Retention of the frigate Libertad in Ghana

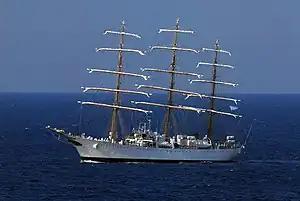
Argentinian frigate "Libertad" in 2007

The retention of the frigate "Libertad" in Ghana was an episode that occurred on October 2, 2012, in which the frigate , training ship of the Argentinian Navy, was detained in the Ghanaian port of Tema due to a claim by vulture funds. The amparo appeal that triggered the retention of the ship was presented before the Ghanaian courts by the NML Capital Group, based in the Cayman Islands, to collect debt papers that did not enter into the exchange of the default of 2001. For its part, the Argentine Ministry of Foreign Affairs described this legal action as a "cunning attack against Argentina [by] the vulture funds". On the occasion, Foreign Minister Héctor Timerman affirmed that warships could not be seized, following international legislation in this regard. Meanwhile, President Cristina Fernández de Kirchner maintained that "as long as I am president, they will be able to keep the frigate, but the freedom, dignity, and sovereignty of this country, no one will keep."